Dead or Alive 4

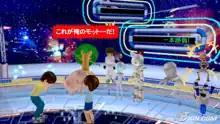
Various avatars interacting in a virtual environment during the game's Online Mode

"Dead or Alive 4" has a number of updates in reference to previous titles. New to "DOA4" is the introduction of the "Bounce Combo" system. After knocking an opponent to the ground with a strike attack, players can execute a Bounce Combo to perform further attacks on the opponent when they are bouncing off the ground. Low attacks and some mid attacks can now be performed on opponents while they are down.